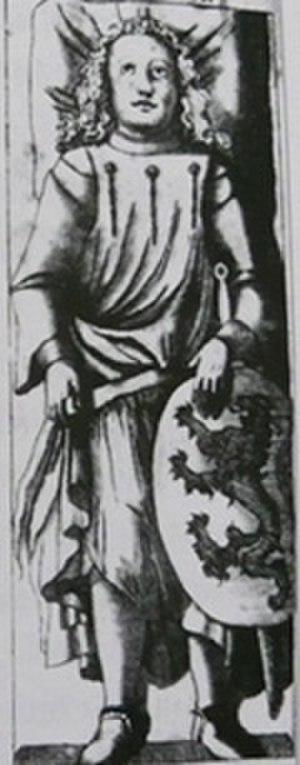
Thierry Iᵉʳ l'Exilé, fut margrave de Basse-Lusace, margrave de Misnie de 1195 à 1221.